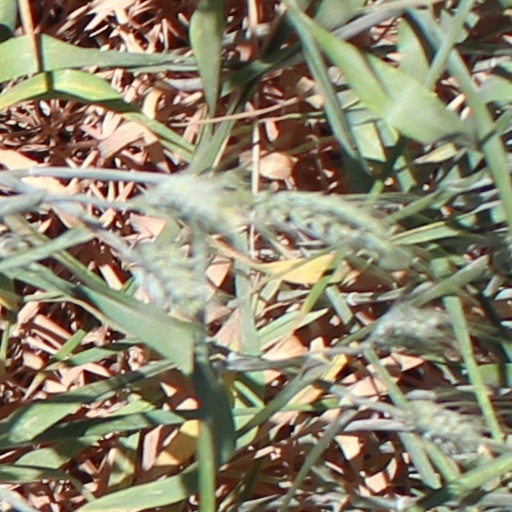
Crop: wheat